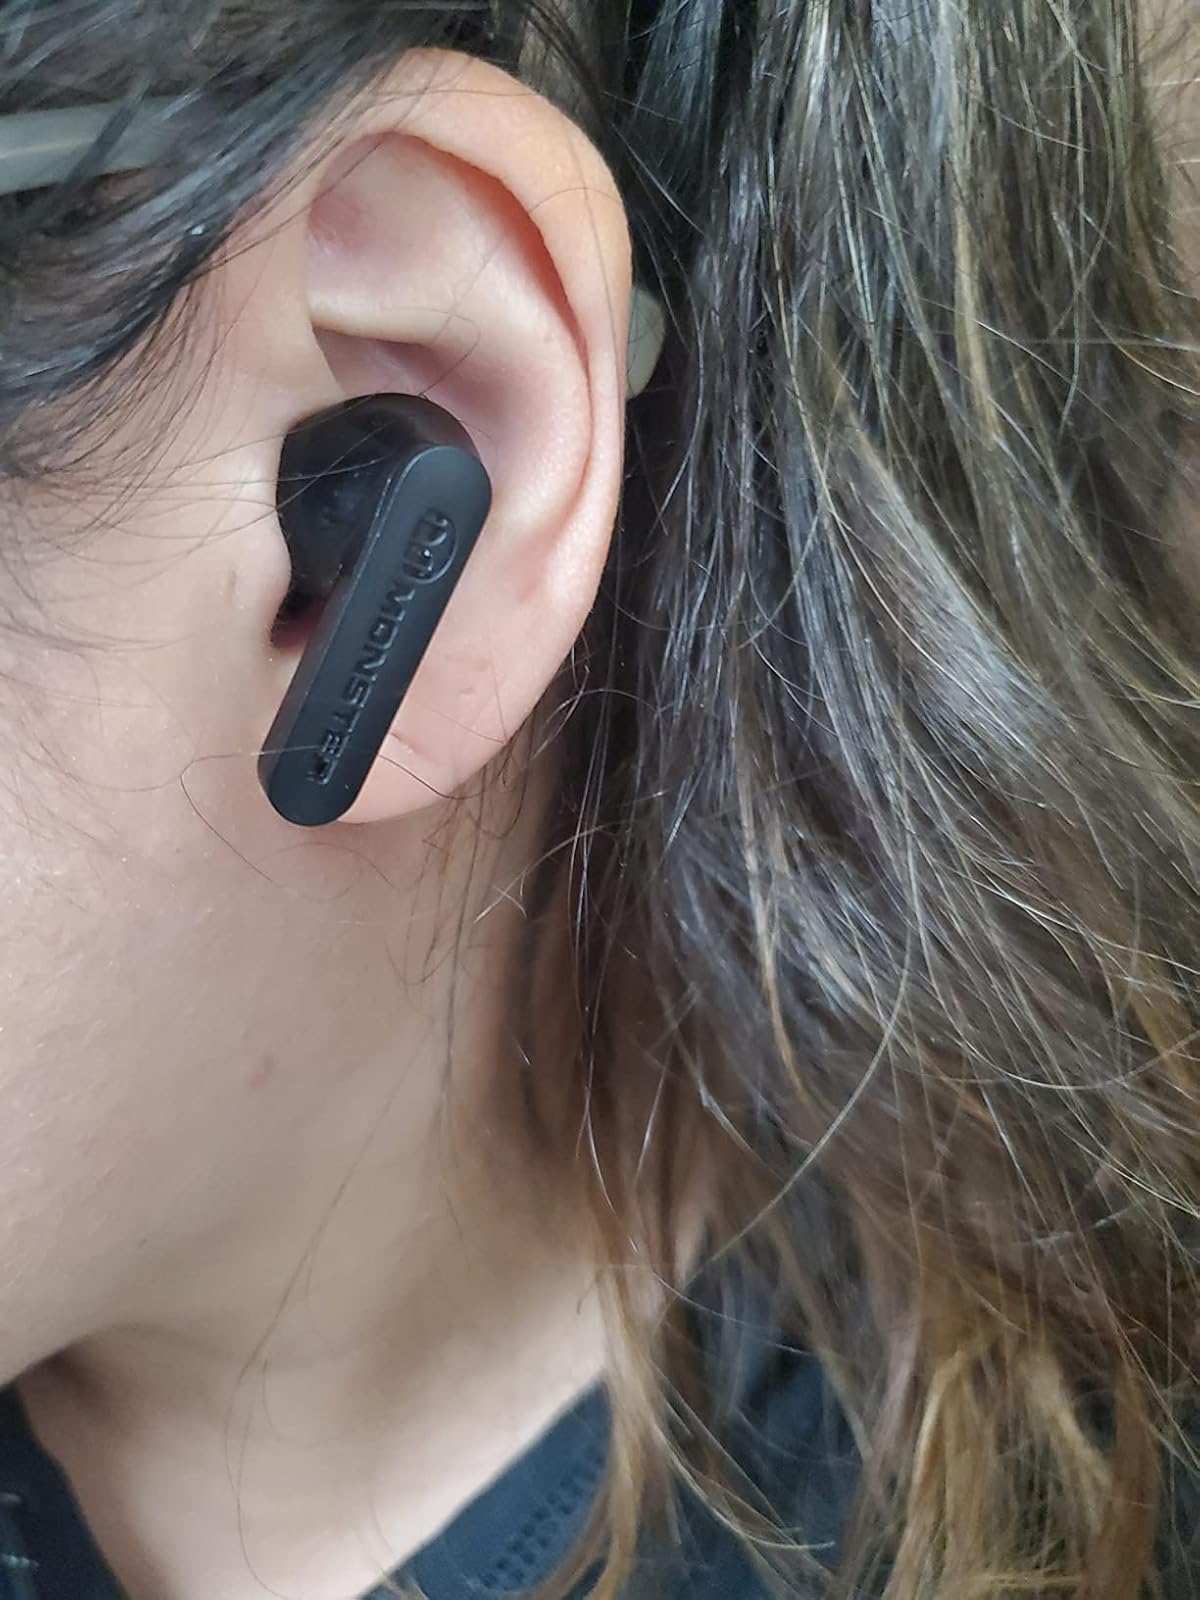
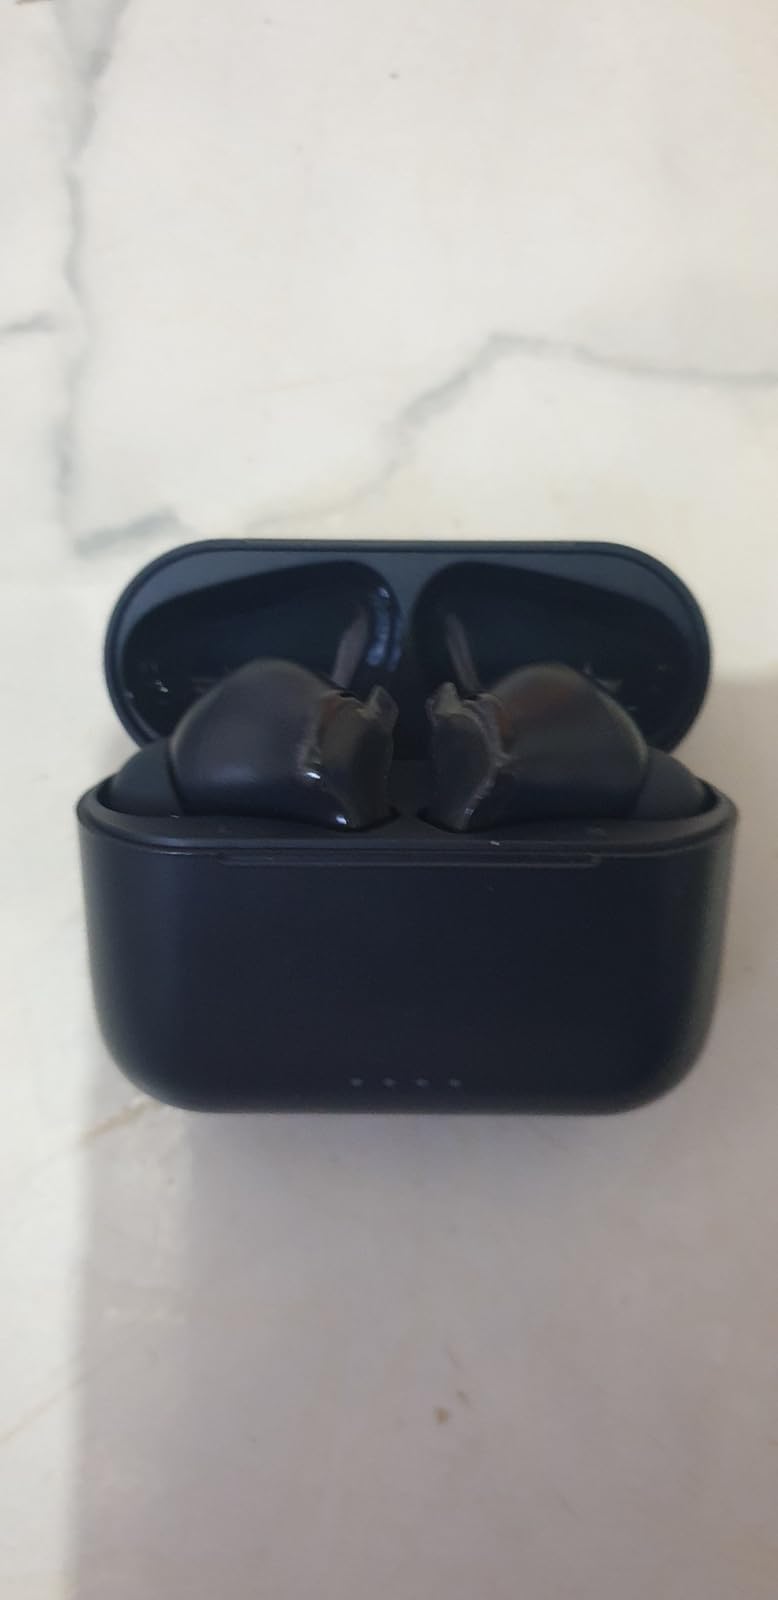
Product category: earbuds
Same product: no